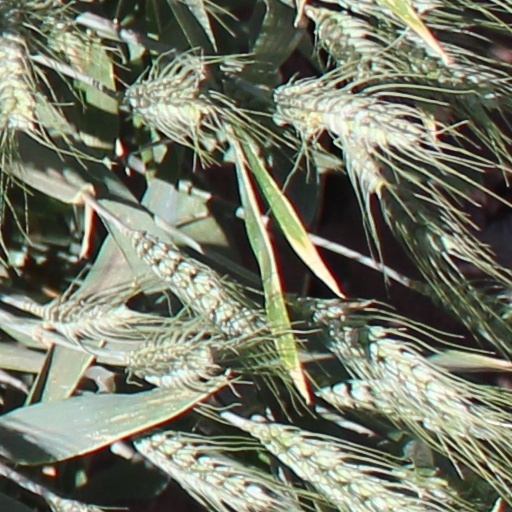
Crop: wheat